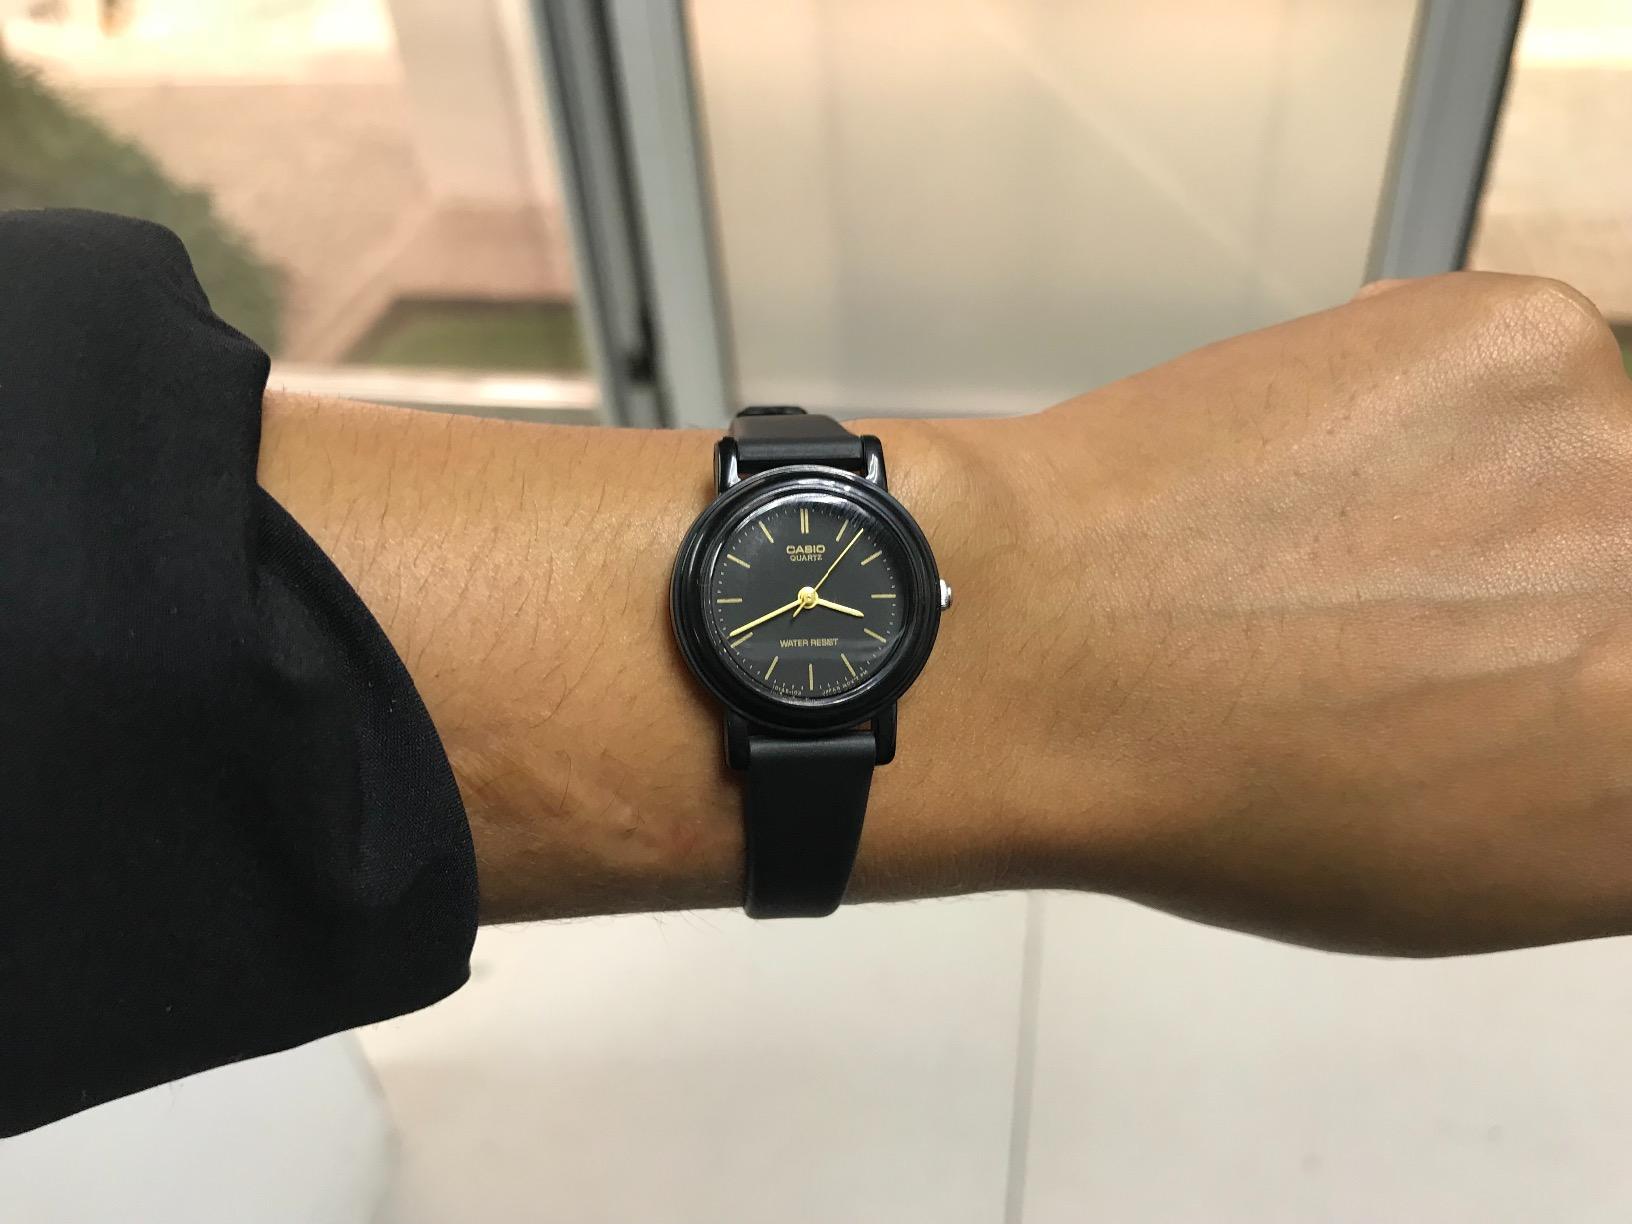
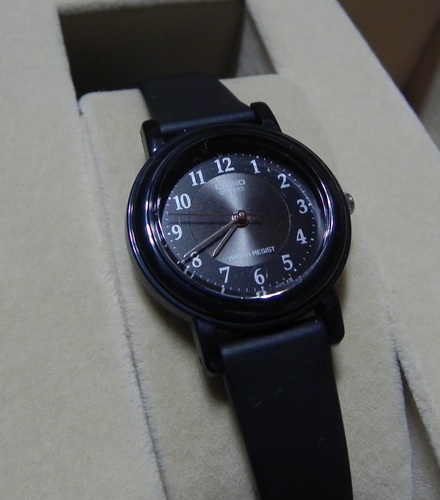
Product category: accessories_watch
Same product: no